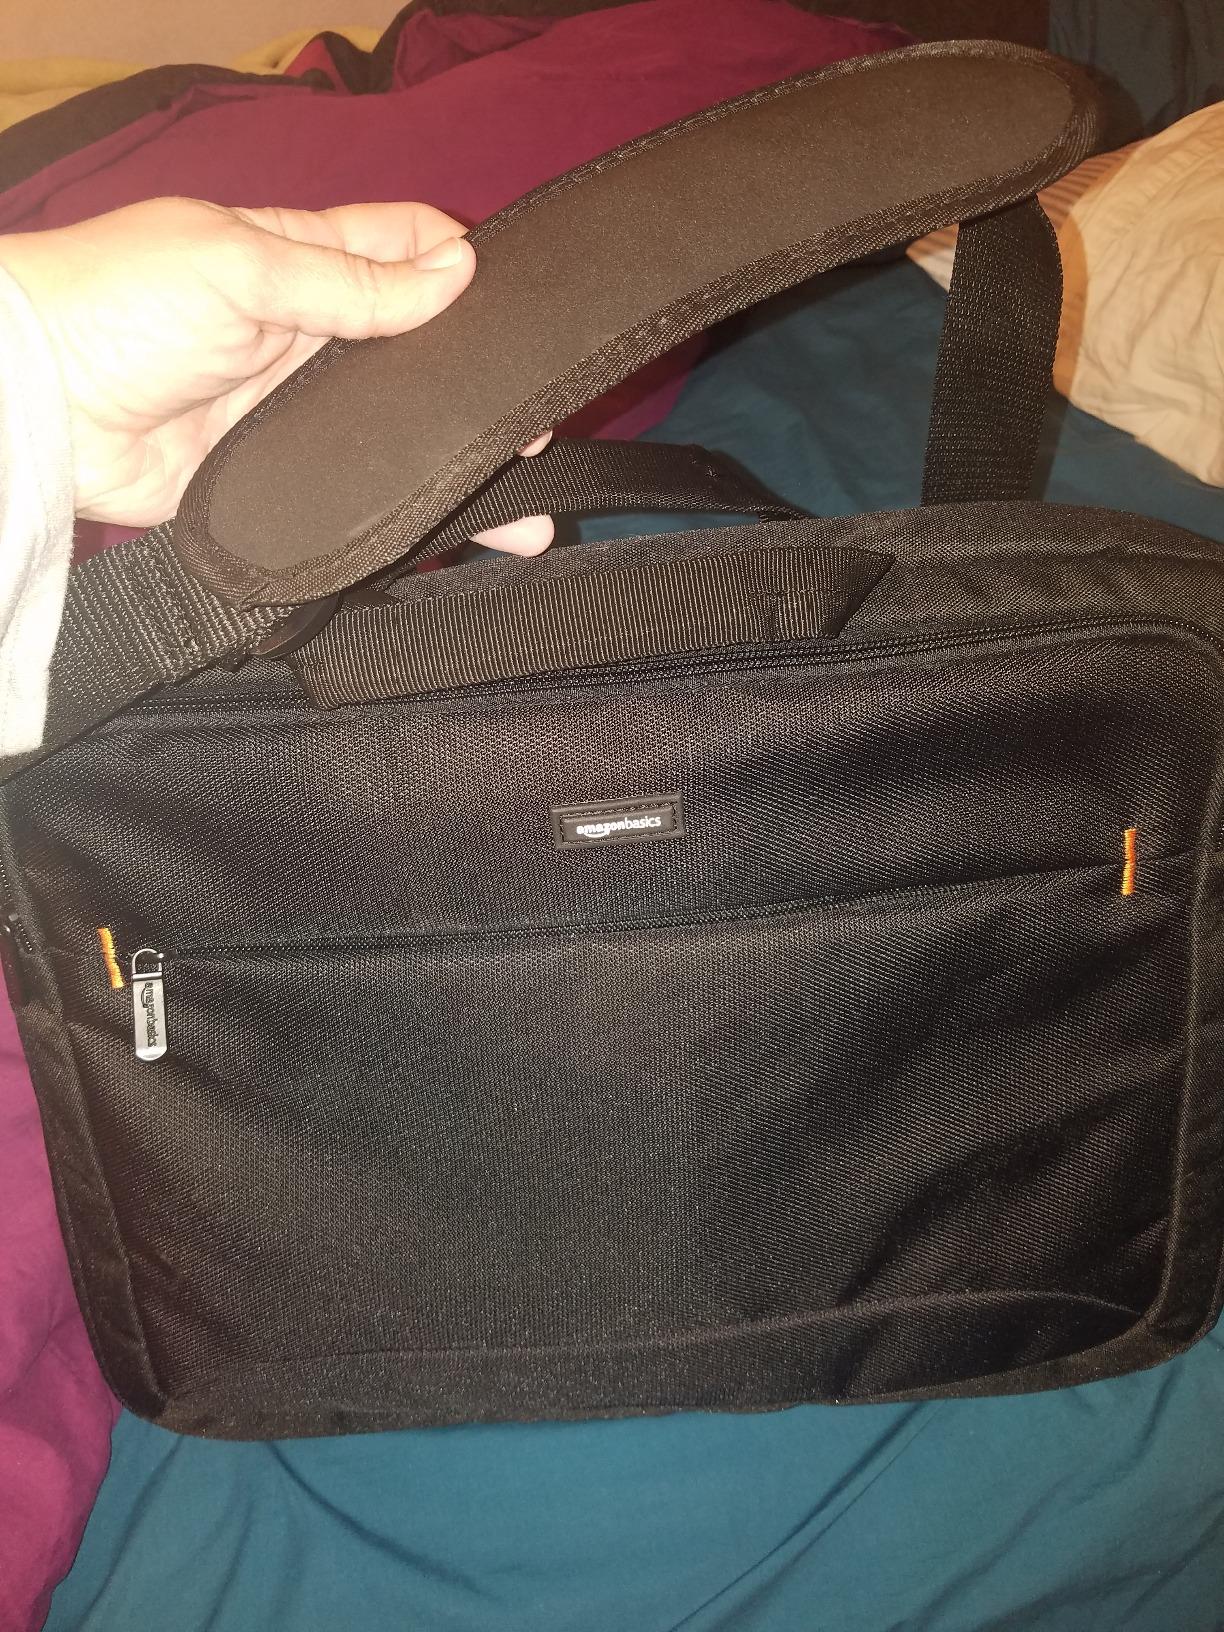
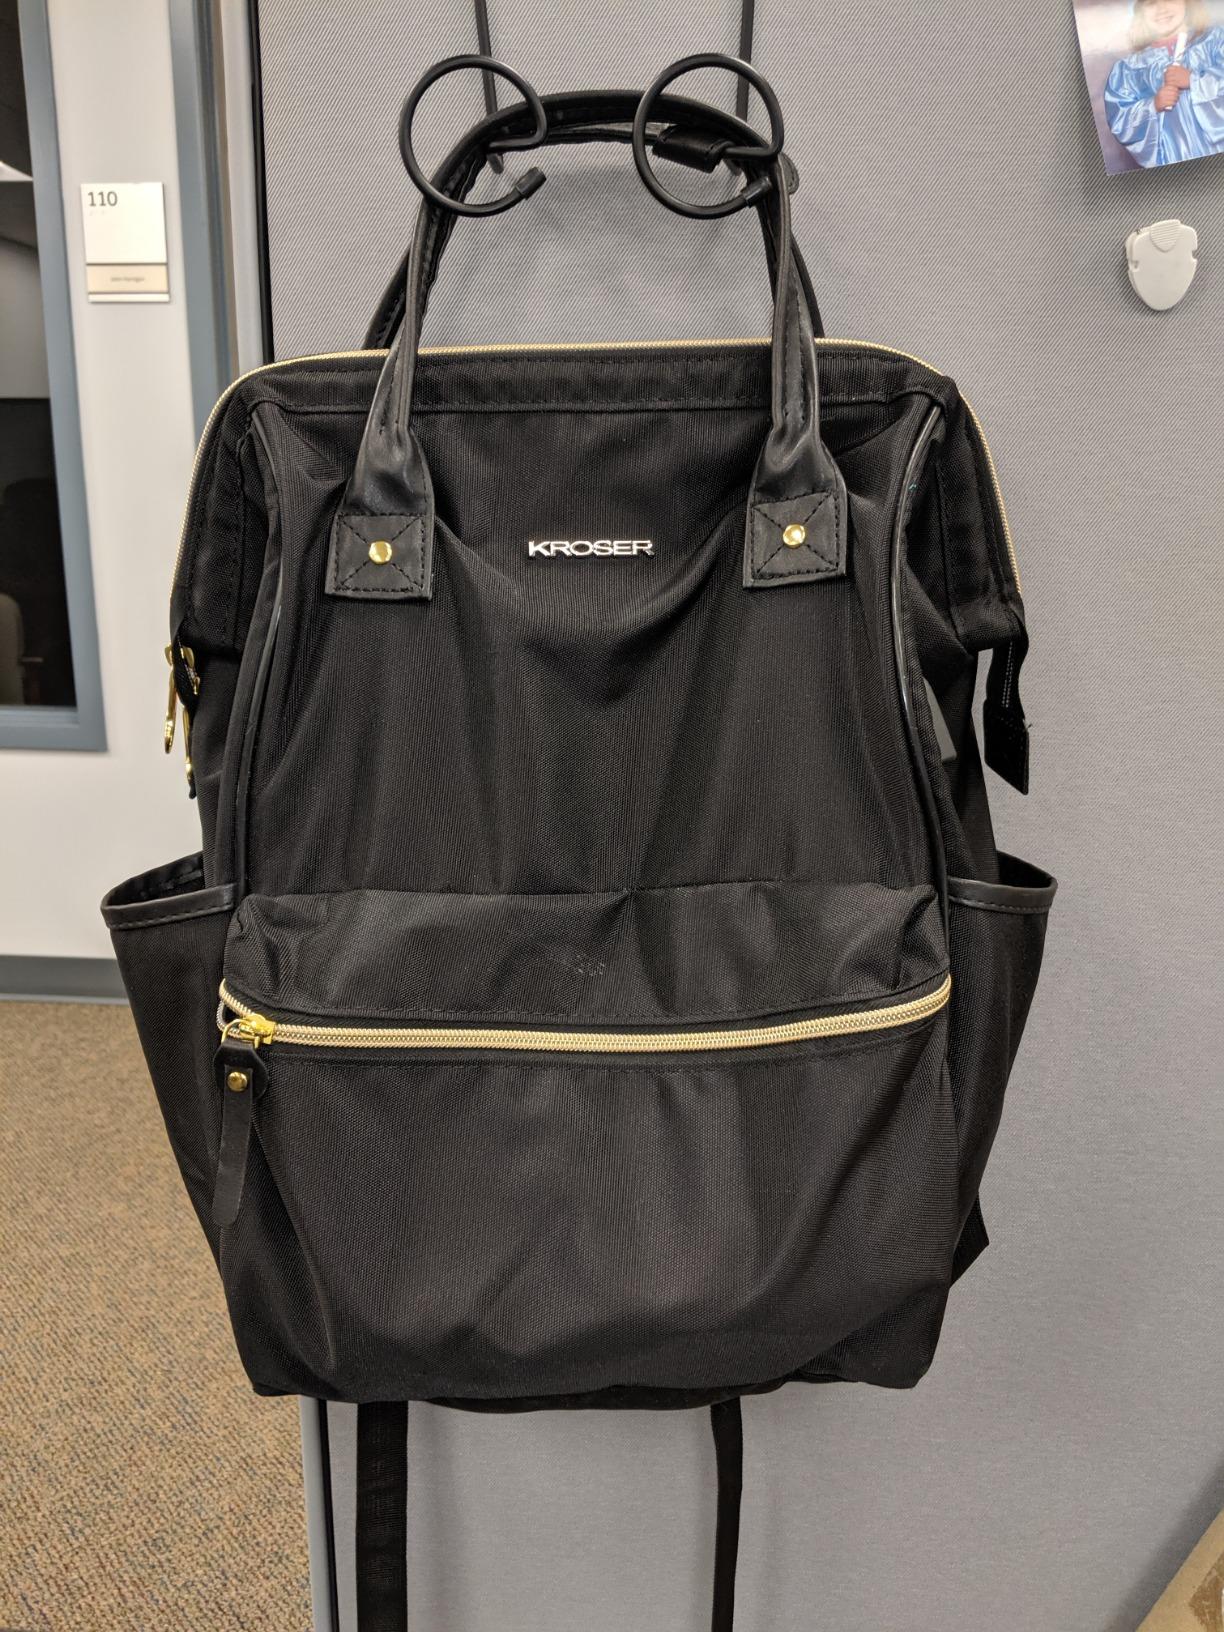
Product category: bag
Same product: no